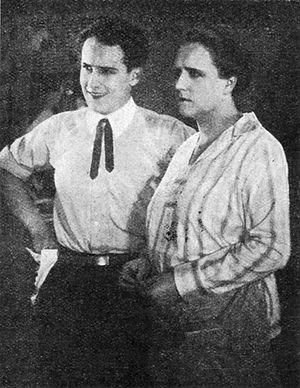
Jiří Voskovec, également appelé George Voskovec après sa naturalisation américaine, est un acteur, metteur en scène, traducteur et poète américano-tchécoslovaque.